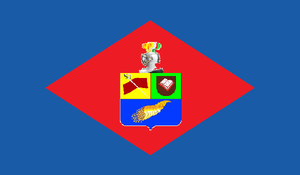
Cet article présente une liste des principales villes d'Équateur jusqu'en 2012.
Baba est un canton d'Équateur situé dans la province de Los Ríos.